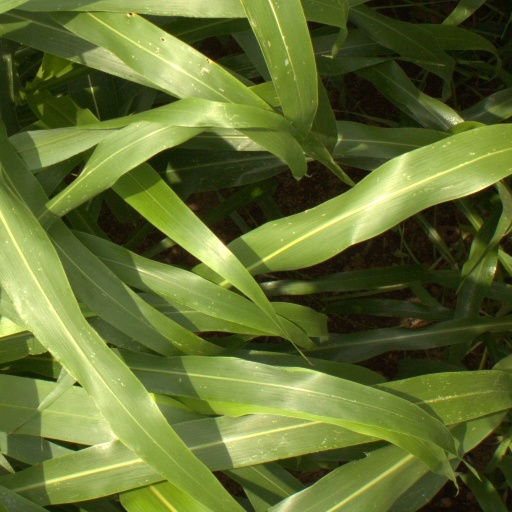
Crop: sorghum